Yiyang

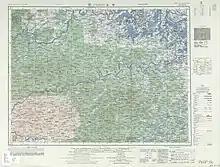
Map including Yiyang (labeled as I-YANG (YIYANG)) (AMS, 1953)

Yiyang administers two districts, one county-level city, and three counties. The information here presented uses the metric system and data from 2010 national census.